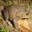
Label: frog